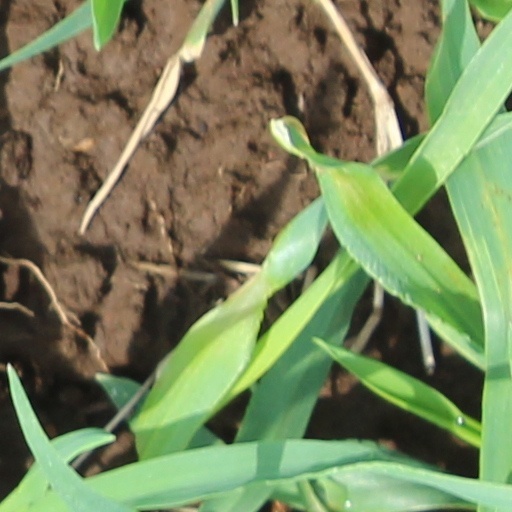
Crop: wheat